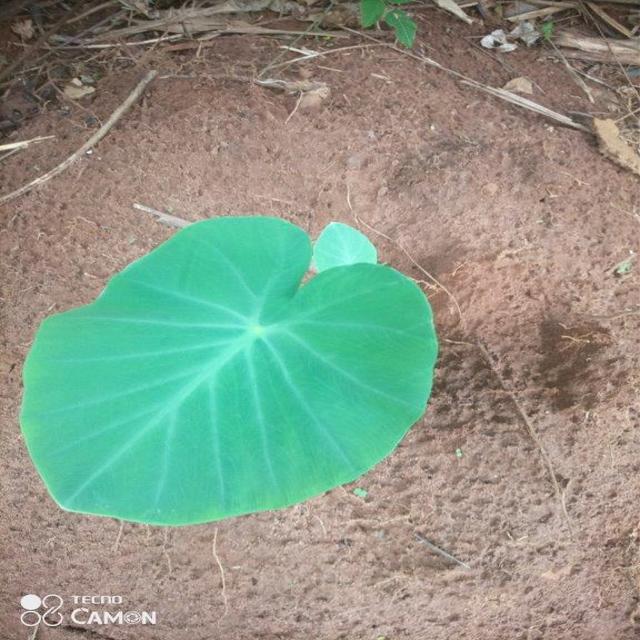
Label: Healthy